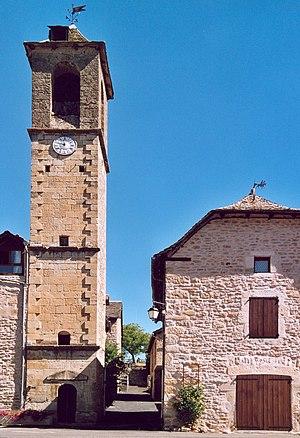
Le château de Chanac est un antique château féodal situé sur la commune de Chanac en Lozère. Longtemps détenu par les évêques de Mende, il a été brûlé lors de la Révolution française, il n'en reste depuis que le donjon, une tour, et des vestiges de remparts.
Chanac est une commune française située dans le département de la Lozère, en région Occitanie.